Alameda Ta'amu

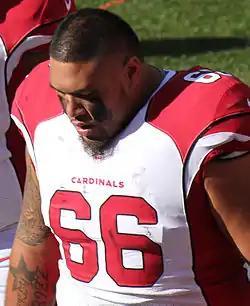
Ta'amu with the Arizona Cardinals in 2014

Alameda Eperu Ta'amu (born August 23, 1990) is an American former professional football nose tackle. He played college football at Washington. He was selected by the Pittsburgh Steelers in the fourth round of the 2012 NFL draft.